2017 Houston Astros season

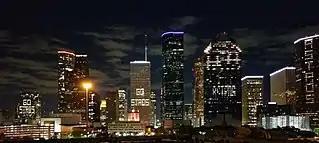

As winners of their respective division, the Astros received a bye during the procession of the AL Wild Card Game, played between the wild card winners, New York Yankees and Minnesota Twins. The Astros were seeded #2 in the AL, the result of attaining the second-most wins in the league. Their first playoff game of 2017 was in the American League Division Series, versus the Boston Red Sox. It was the first time the Astros had faced the Red Sox in the postseason.